Serbia

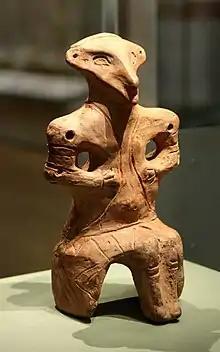
Vinča culture figurine, 4000–4500 BC

Archaeological evidence of Paleolithic settlements on the territory of present-day Serbia is scarce. A fragment of a hominid jaw found in Sićevo (Mala Balanica) is believed to be up to 525,000–397,000 years old.